Christopher J. Hernandez

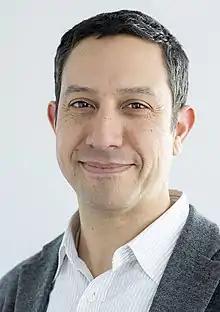
Christopher J. Hernandez

Christopher J. Hernandez is an American engineer and scientist who currently serves as professor at the University of California, San Francisco in the departments of Orthopaedic Surgery and Bioengineering and Therapeutic Sciences.